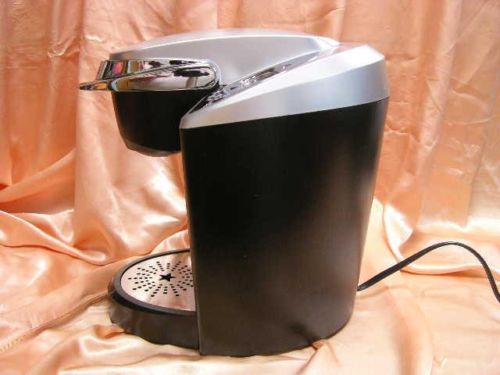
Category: coffee maker